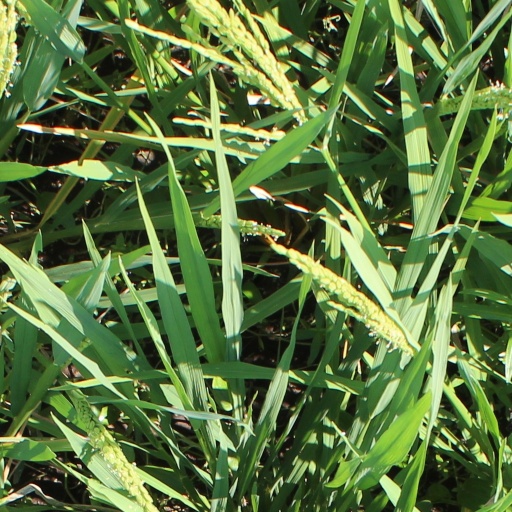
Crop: rice